Abraham de Vries (minister)

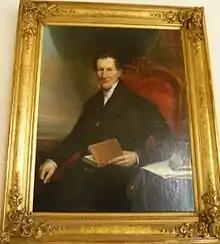
Portrait of Abraham de Vries in the Haarlem Public Library, ca. 1850 by Jan Kieft

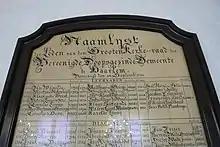
Abraham de Vries' name as "teacher, called 1803" on the name list of the Doopsgezinde kerk, Haarlem

Abraham de Vries (20 April 1773 in Amsterdam – 3 November 1862 in Haarlem) was a Dutch Mennonite minister, author on literature and member of several societies, mainly literary ones.